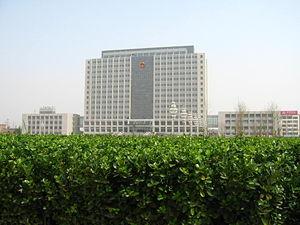
L'Hôtel de Ville de Hengshui. 中文: 位于人民西路上的衡水市政府办公大楼。.
Hengshui est une ville-préfecture de la province du Hebei en Chine.